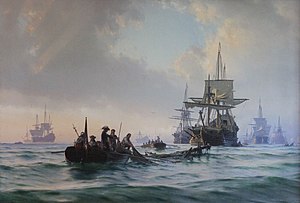
Carl Neumann
Carl Neumann, Morgenen efter slaget i Køge Bugt, 1862
Johan Carl Neumann var en dansk marinemaler.